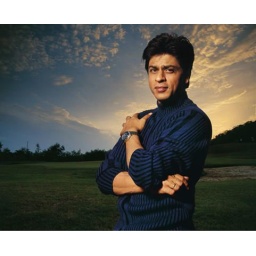
Shahrukh khan king khan blue dress sky king khan is in ground